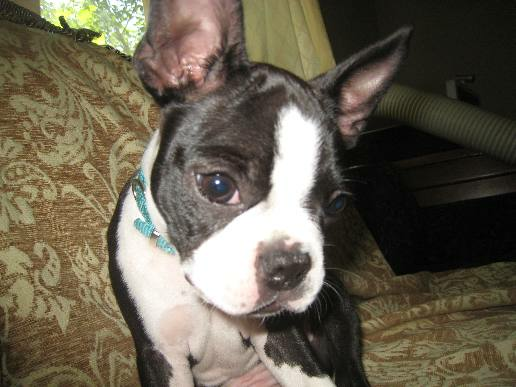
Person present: No